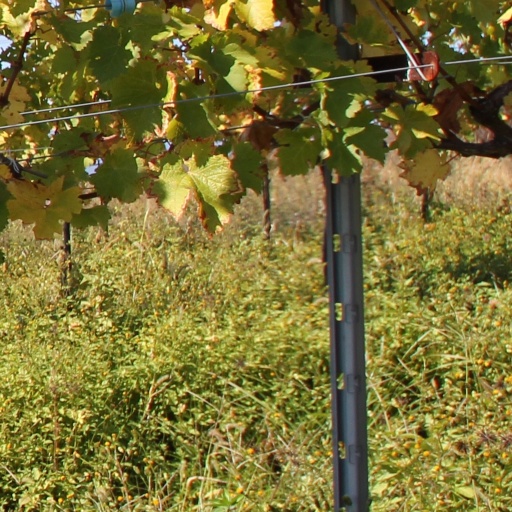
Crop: grape